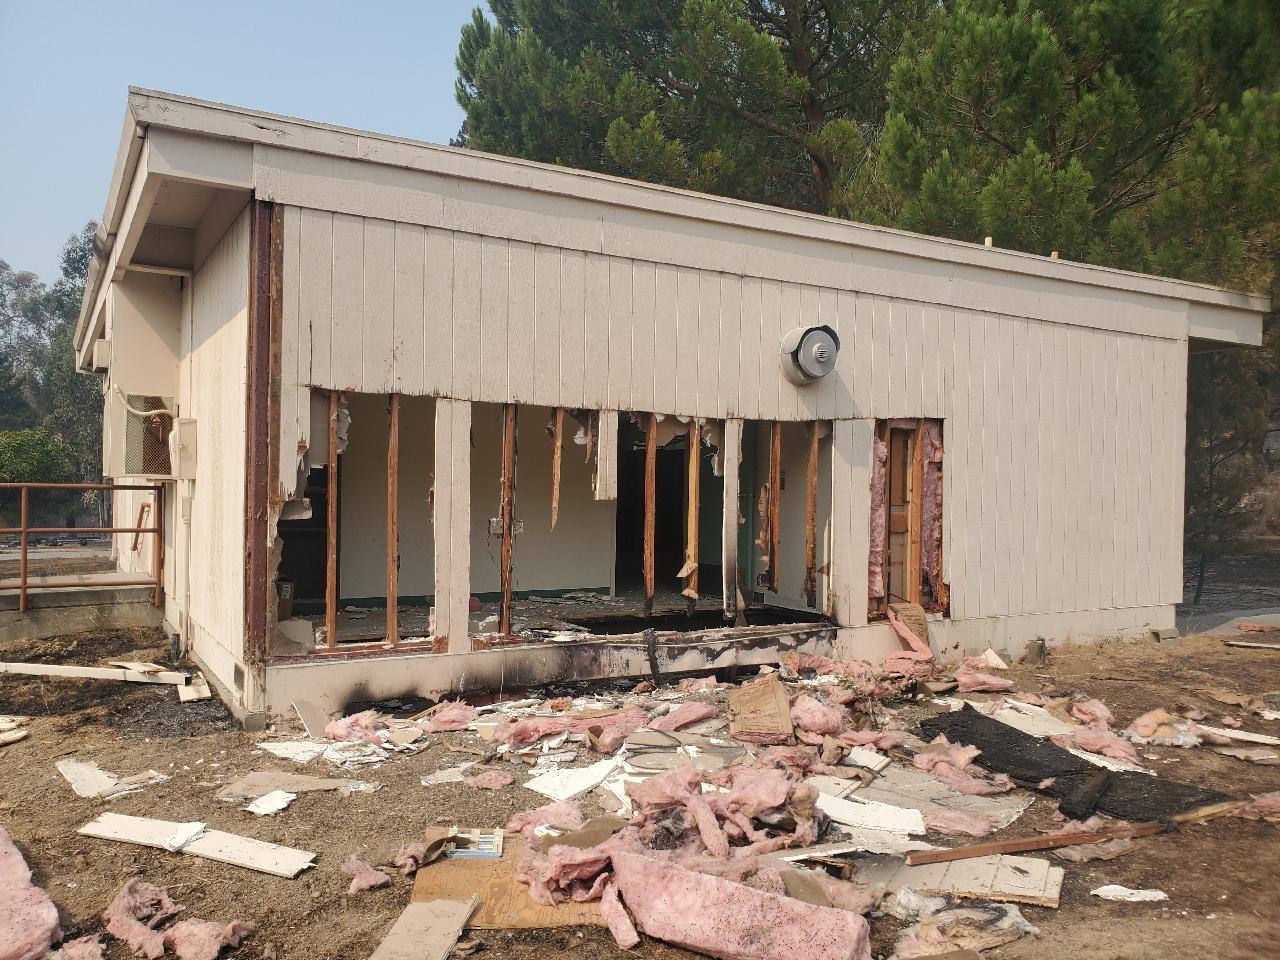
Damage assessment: minor